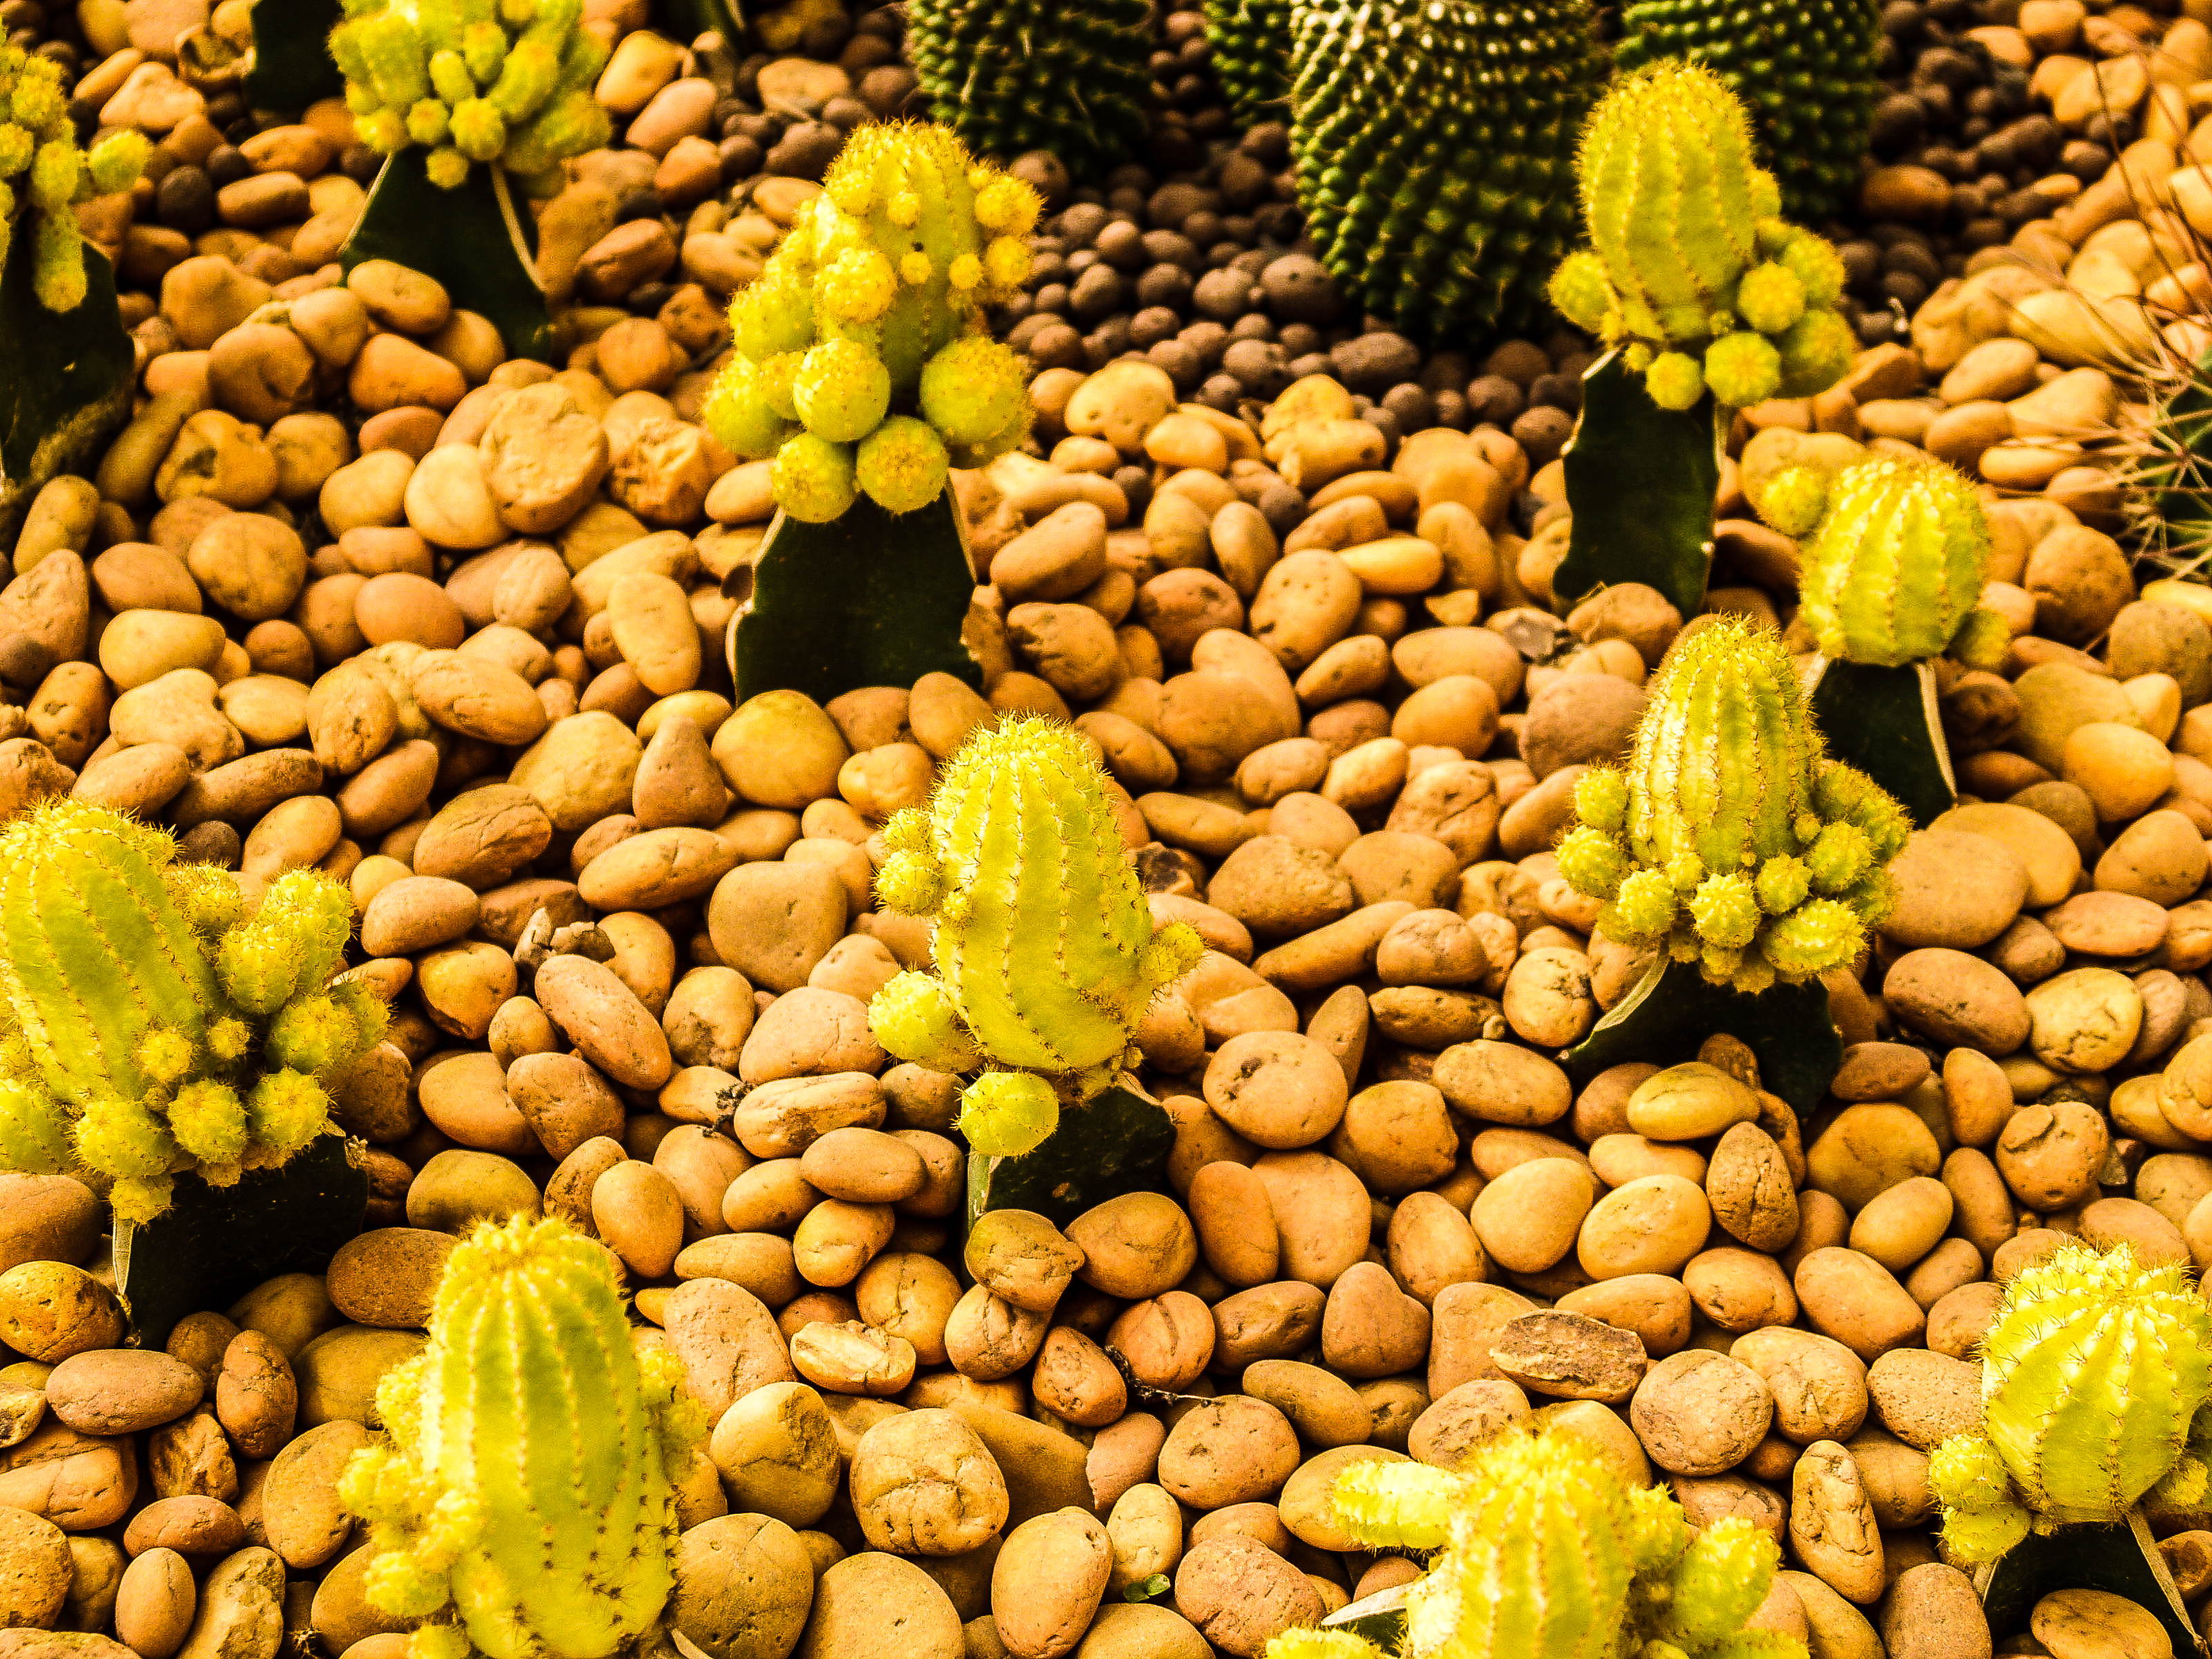
cactus, desert, plant, green, nature, garden, succulent, botany, botanical, dry, cacti, growth, sharp, landscape, grow, flower, summer, leaf, pattern, background, closeup, beautiful, thorn, spine, macro, natural, flora, spike, tropical, texture, produce